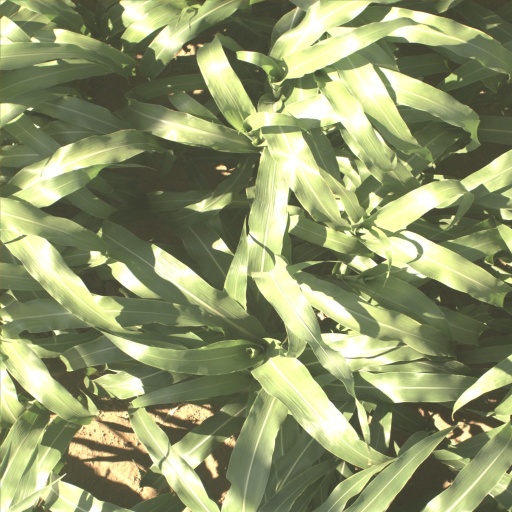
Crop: sorghum